The Last Trail (1927 film)

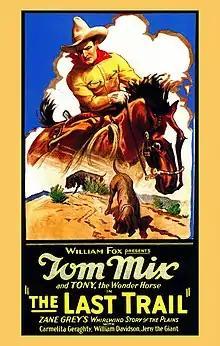
Theatrical release poster

The Last Trail is a 1927 American silent Western film directed by Lewis Seiler and written by John Stone. It is based on the 1909 novel "The Last Trail" by Zane Grey. The film stars Tom Mix, Carmelita Geraghty, William B. Davidson, Jerry Madden, Frank Hagney and Lee Shumway. The film was released on January 23, 1927, by Fox Film Corporation.